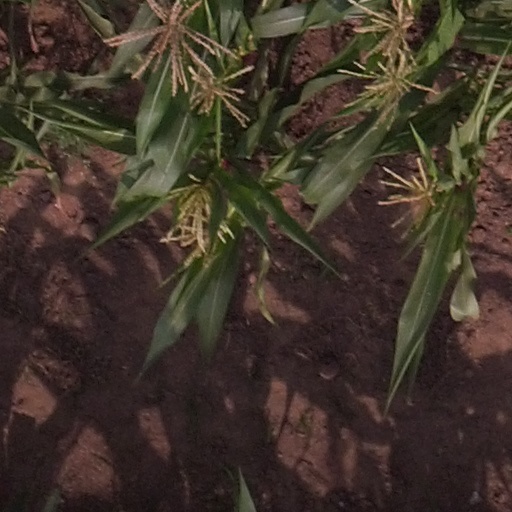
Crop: maize; corn